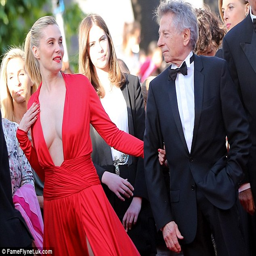
the look of love : film character and person gazed at each other as they took to the red carpet